Ozurgeti

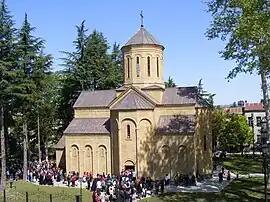
Church in Ozurgeti

Ozurgeti is the capital of the western Georgian province of Guria. It was formerly known as Macharadze or Makharadze (named in honor of Filipp Makharadze). It is a regional center of tea and hazelnut processing. Ozurgeti is also administrative center of Ozurgeti District.